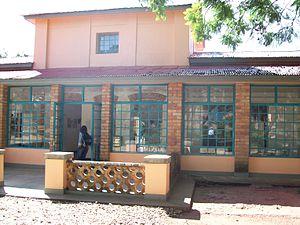
Le Kandt House Museum est un musée établi à Kigali, au Rwanda. Il est placé sous la responsabilité de l'Institut des musées nationaux du Rwanda.